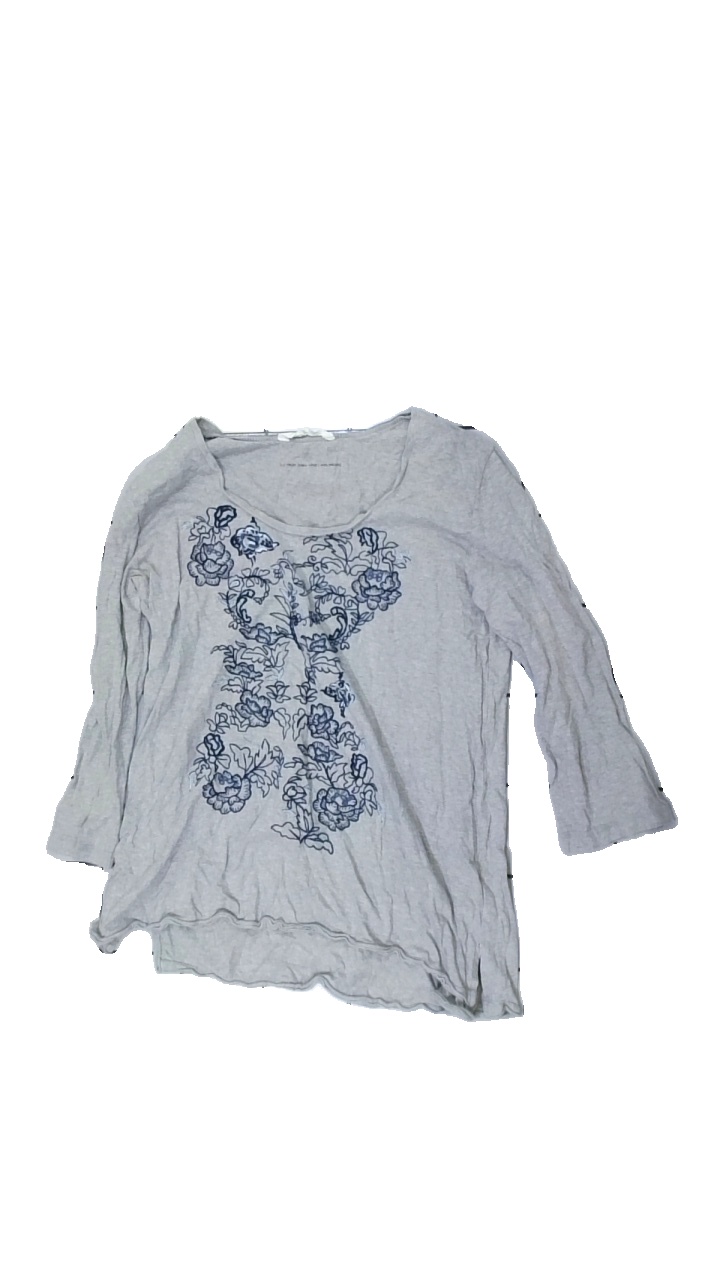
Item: Top (Ladies)
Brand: Odd Molly
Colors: Grey, Blue
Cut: Regular, C-collar
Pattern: Floral print
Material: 100% cotton
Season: All
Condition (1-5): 3
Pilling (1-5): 1
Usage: Export
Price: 50-100